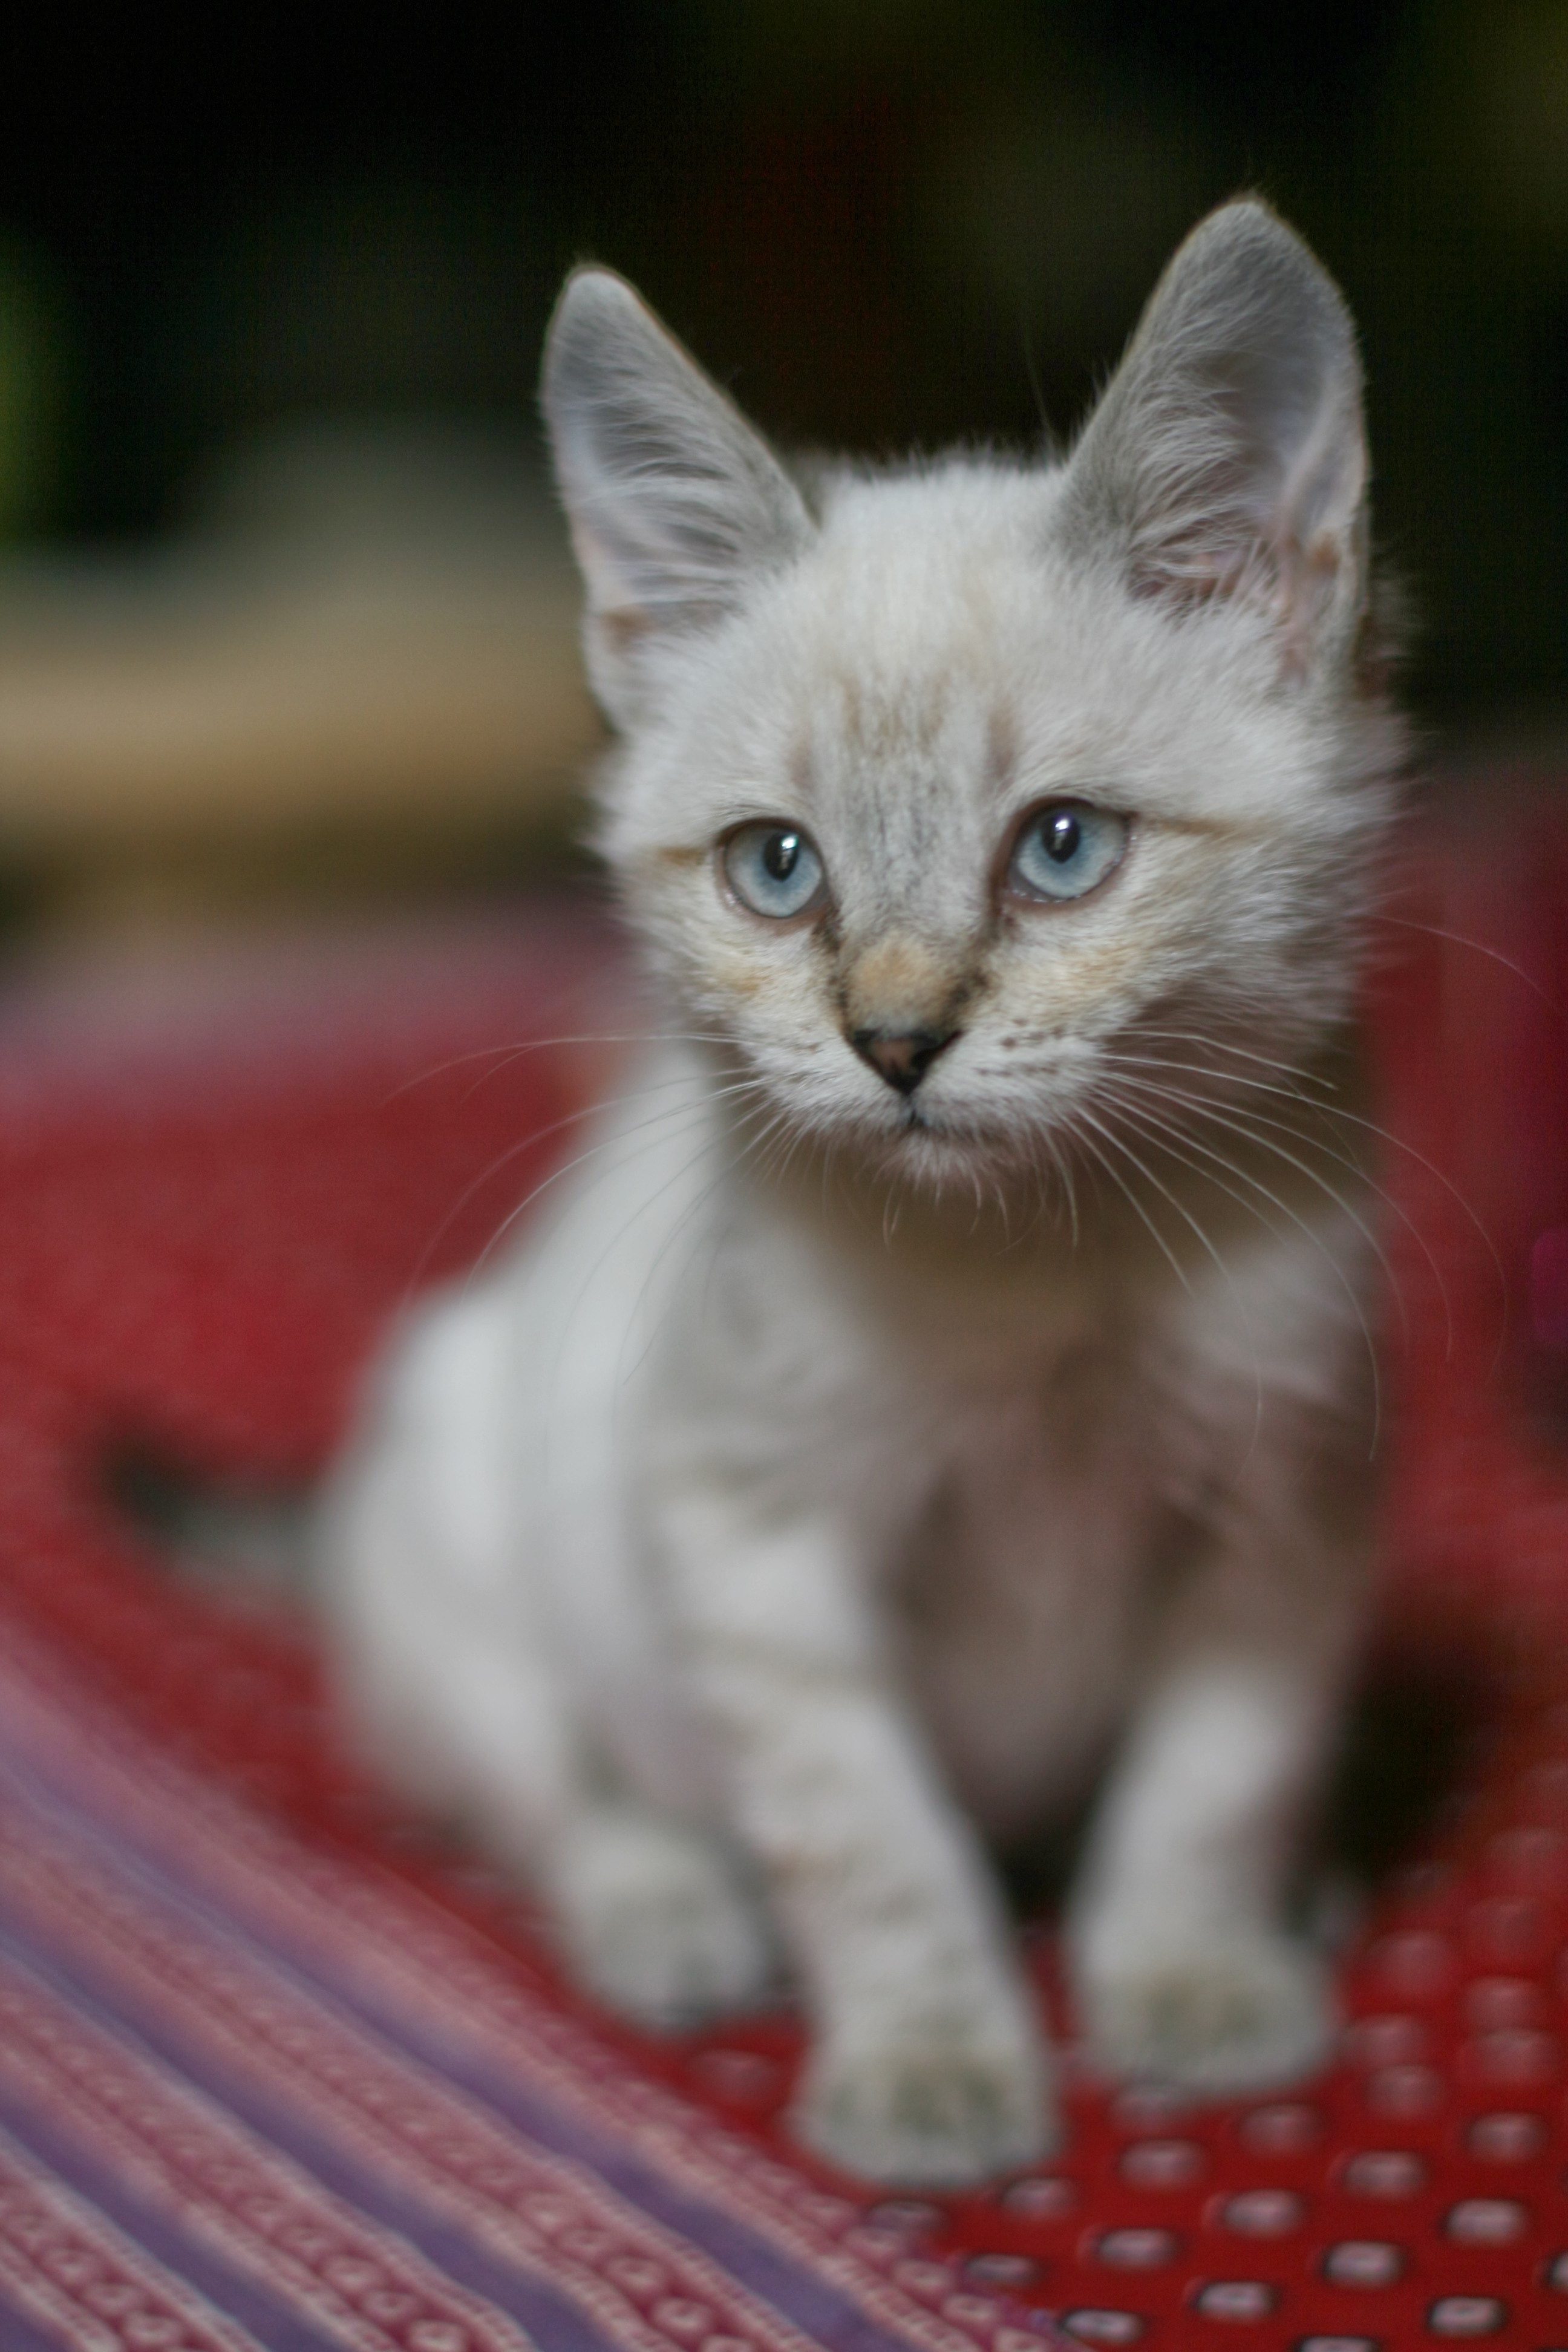
white, pet, kitten, cat, feline, mammal, sit, whiskers, furry, vertebrate, expression, small to medium sized cats, cat like mammal, carnivoran, domestic short haired cat, haughty